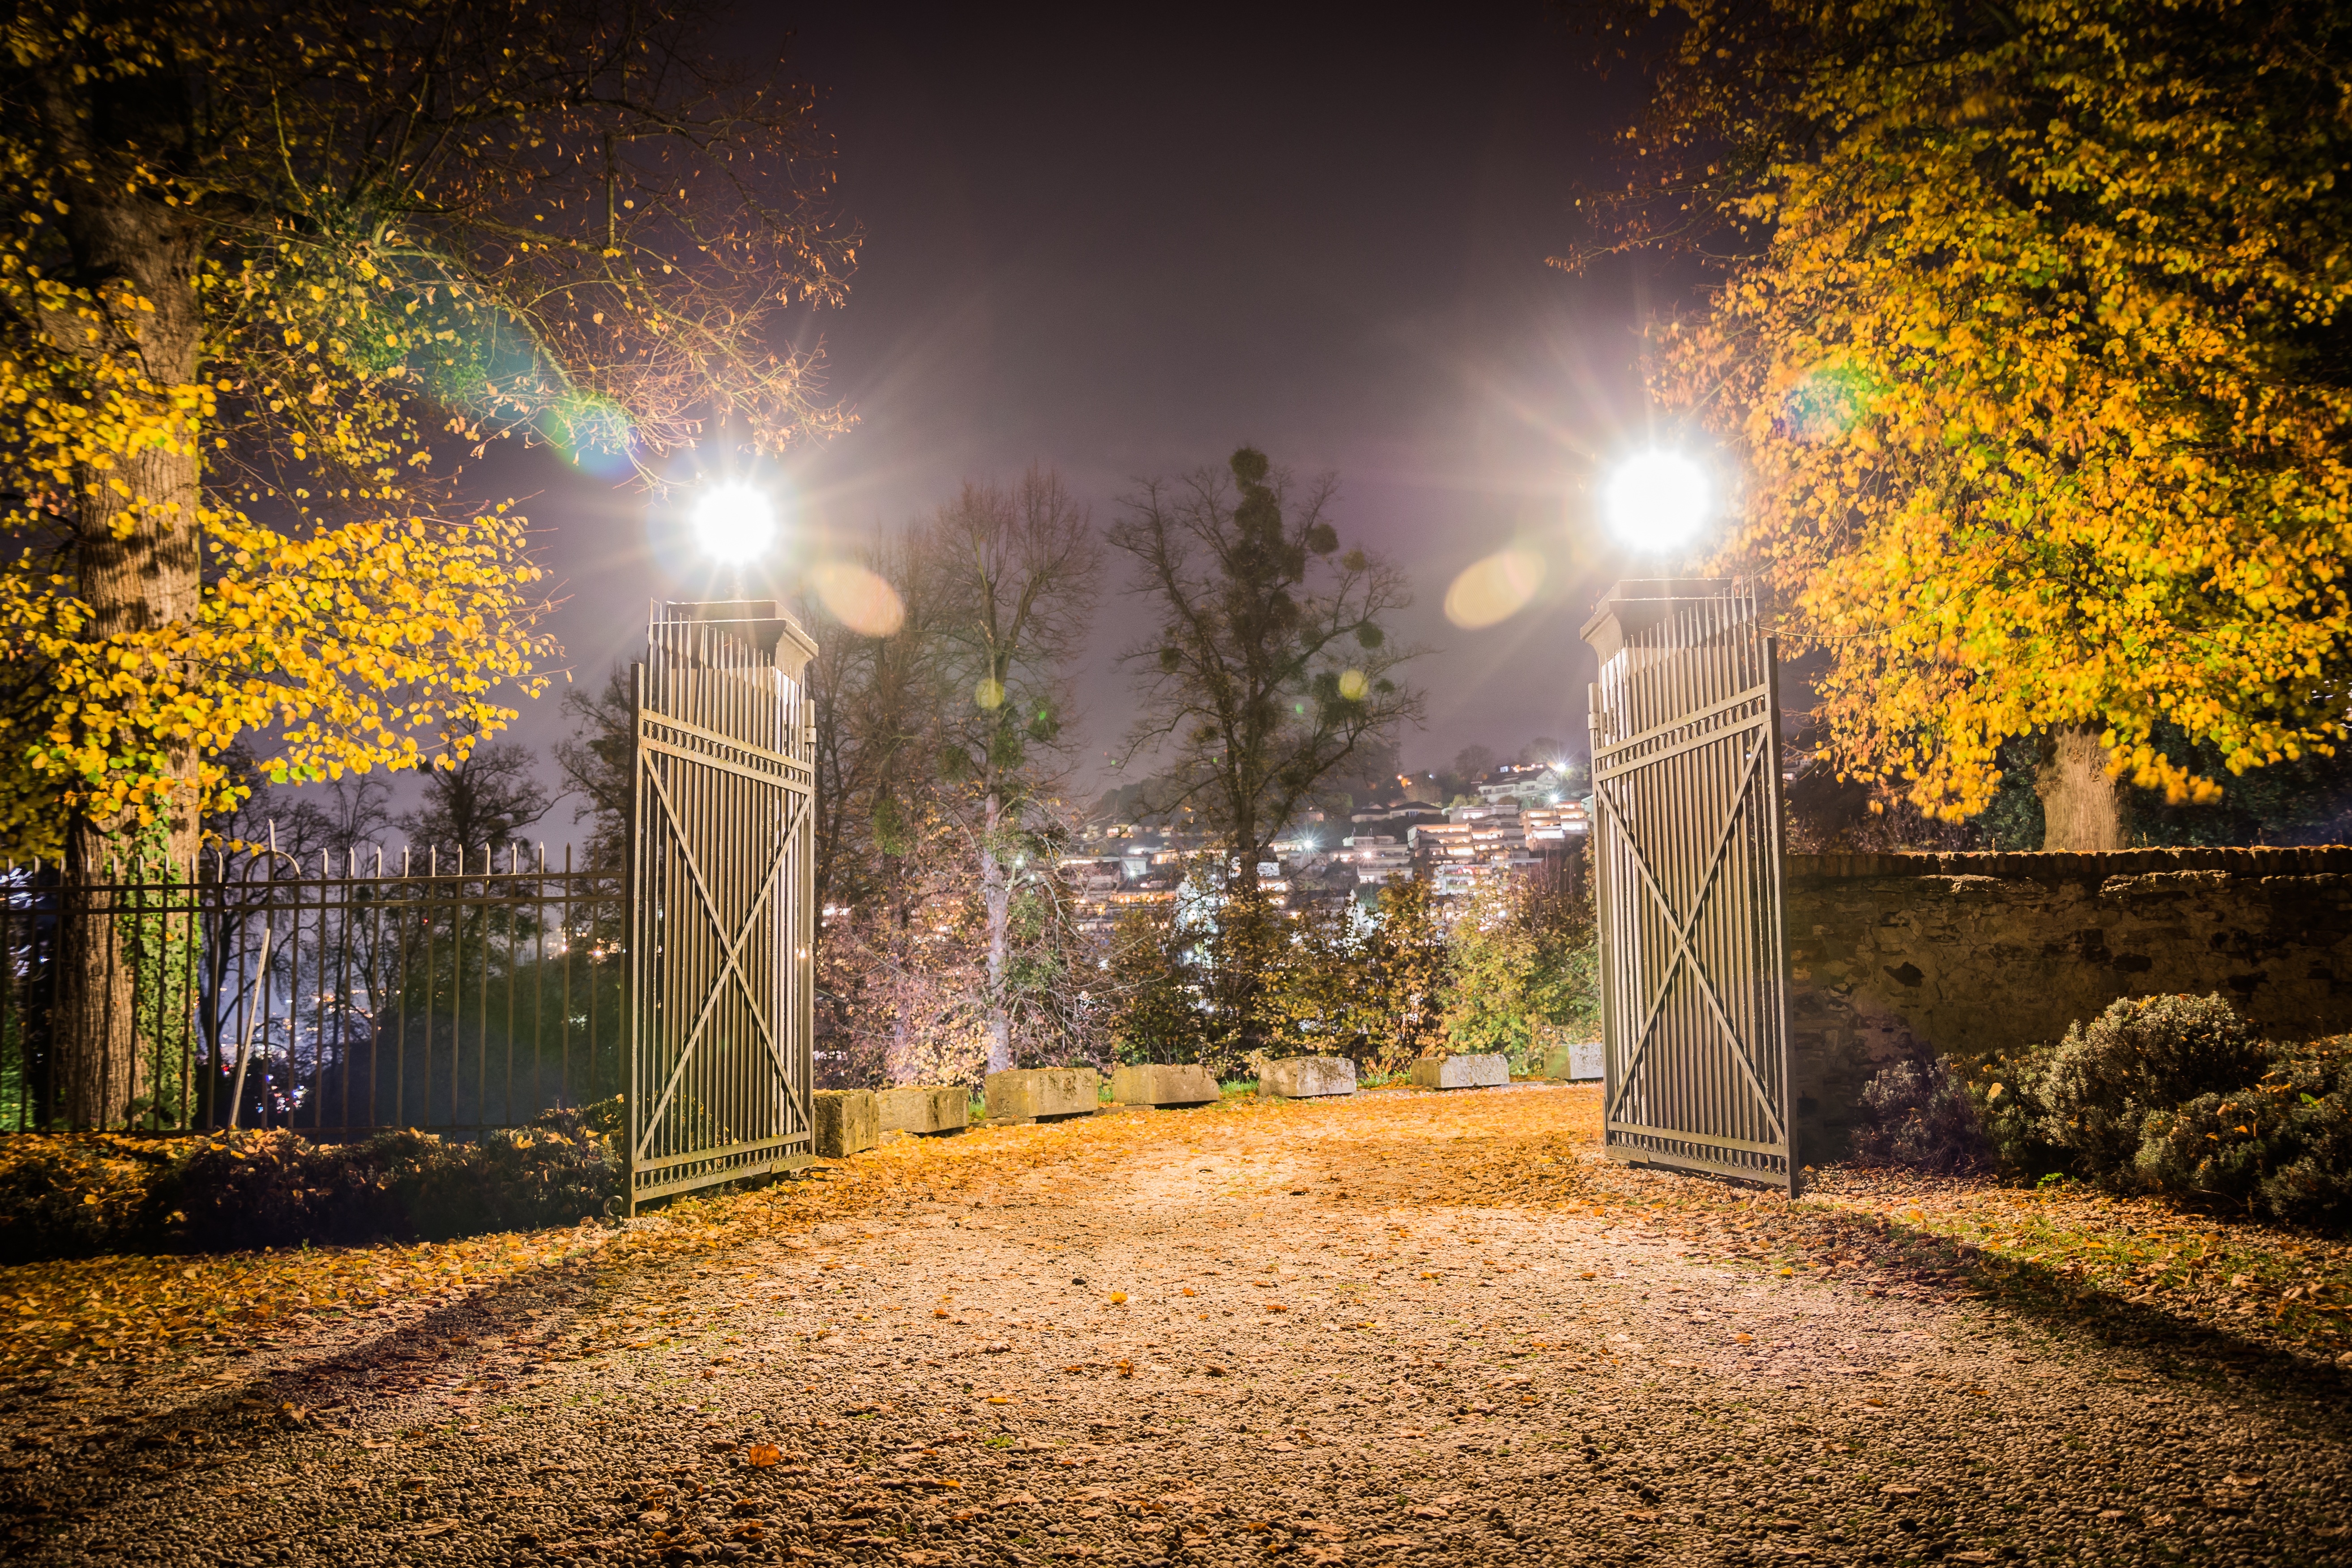
tree, light, plant, night, sunlight, morning, leaf, flower, cityscape, evening, reflection, autumn, castle, gate, lighting, season, goal, long exposure, portal, night photograph, castle gate, yard gate, lzb, forged gate, colorful trees, woody plant, landscape lighting